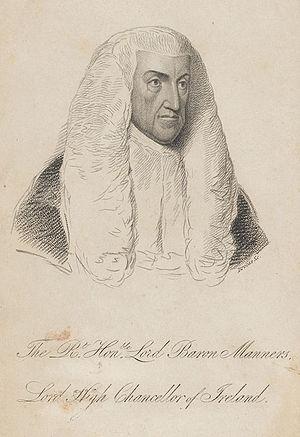
Thomas Manners-Sutton, 1ᵉʳ baron Manners, PC, KC était un avocat et homme politique britannique ayant exercé les fonctions de Lord Chancelier d'Irlande de 1807 à 1827.